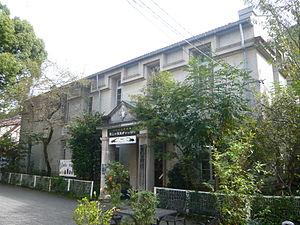
Yasushi Nawa
Le musée Nawa d'entomologie se trouve dans la ville de Gifu, Préfecture de Gifu au Japon. Il est géré par le centre de recherche Nawa d'entomologie.